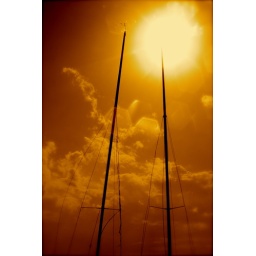
Our boat against the warm sky